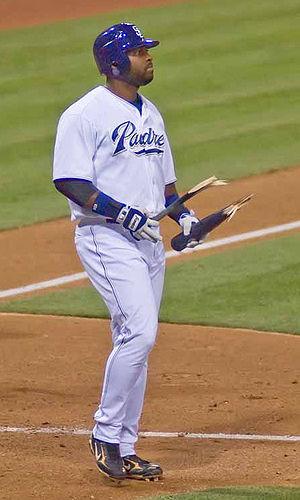
Milton Bradley est un ancien joueur de baseball. Il évolue dans les Ligues majeures de baseball pour 8 équipes de 2000 à 2011 comme joueur de champ extérieur et pour une saison comme frappeur désigné.